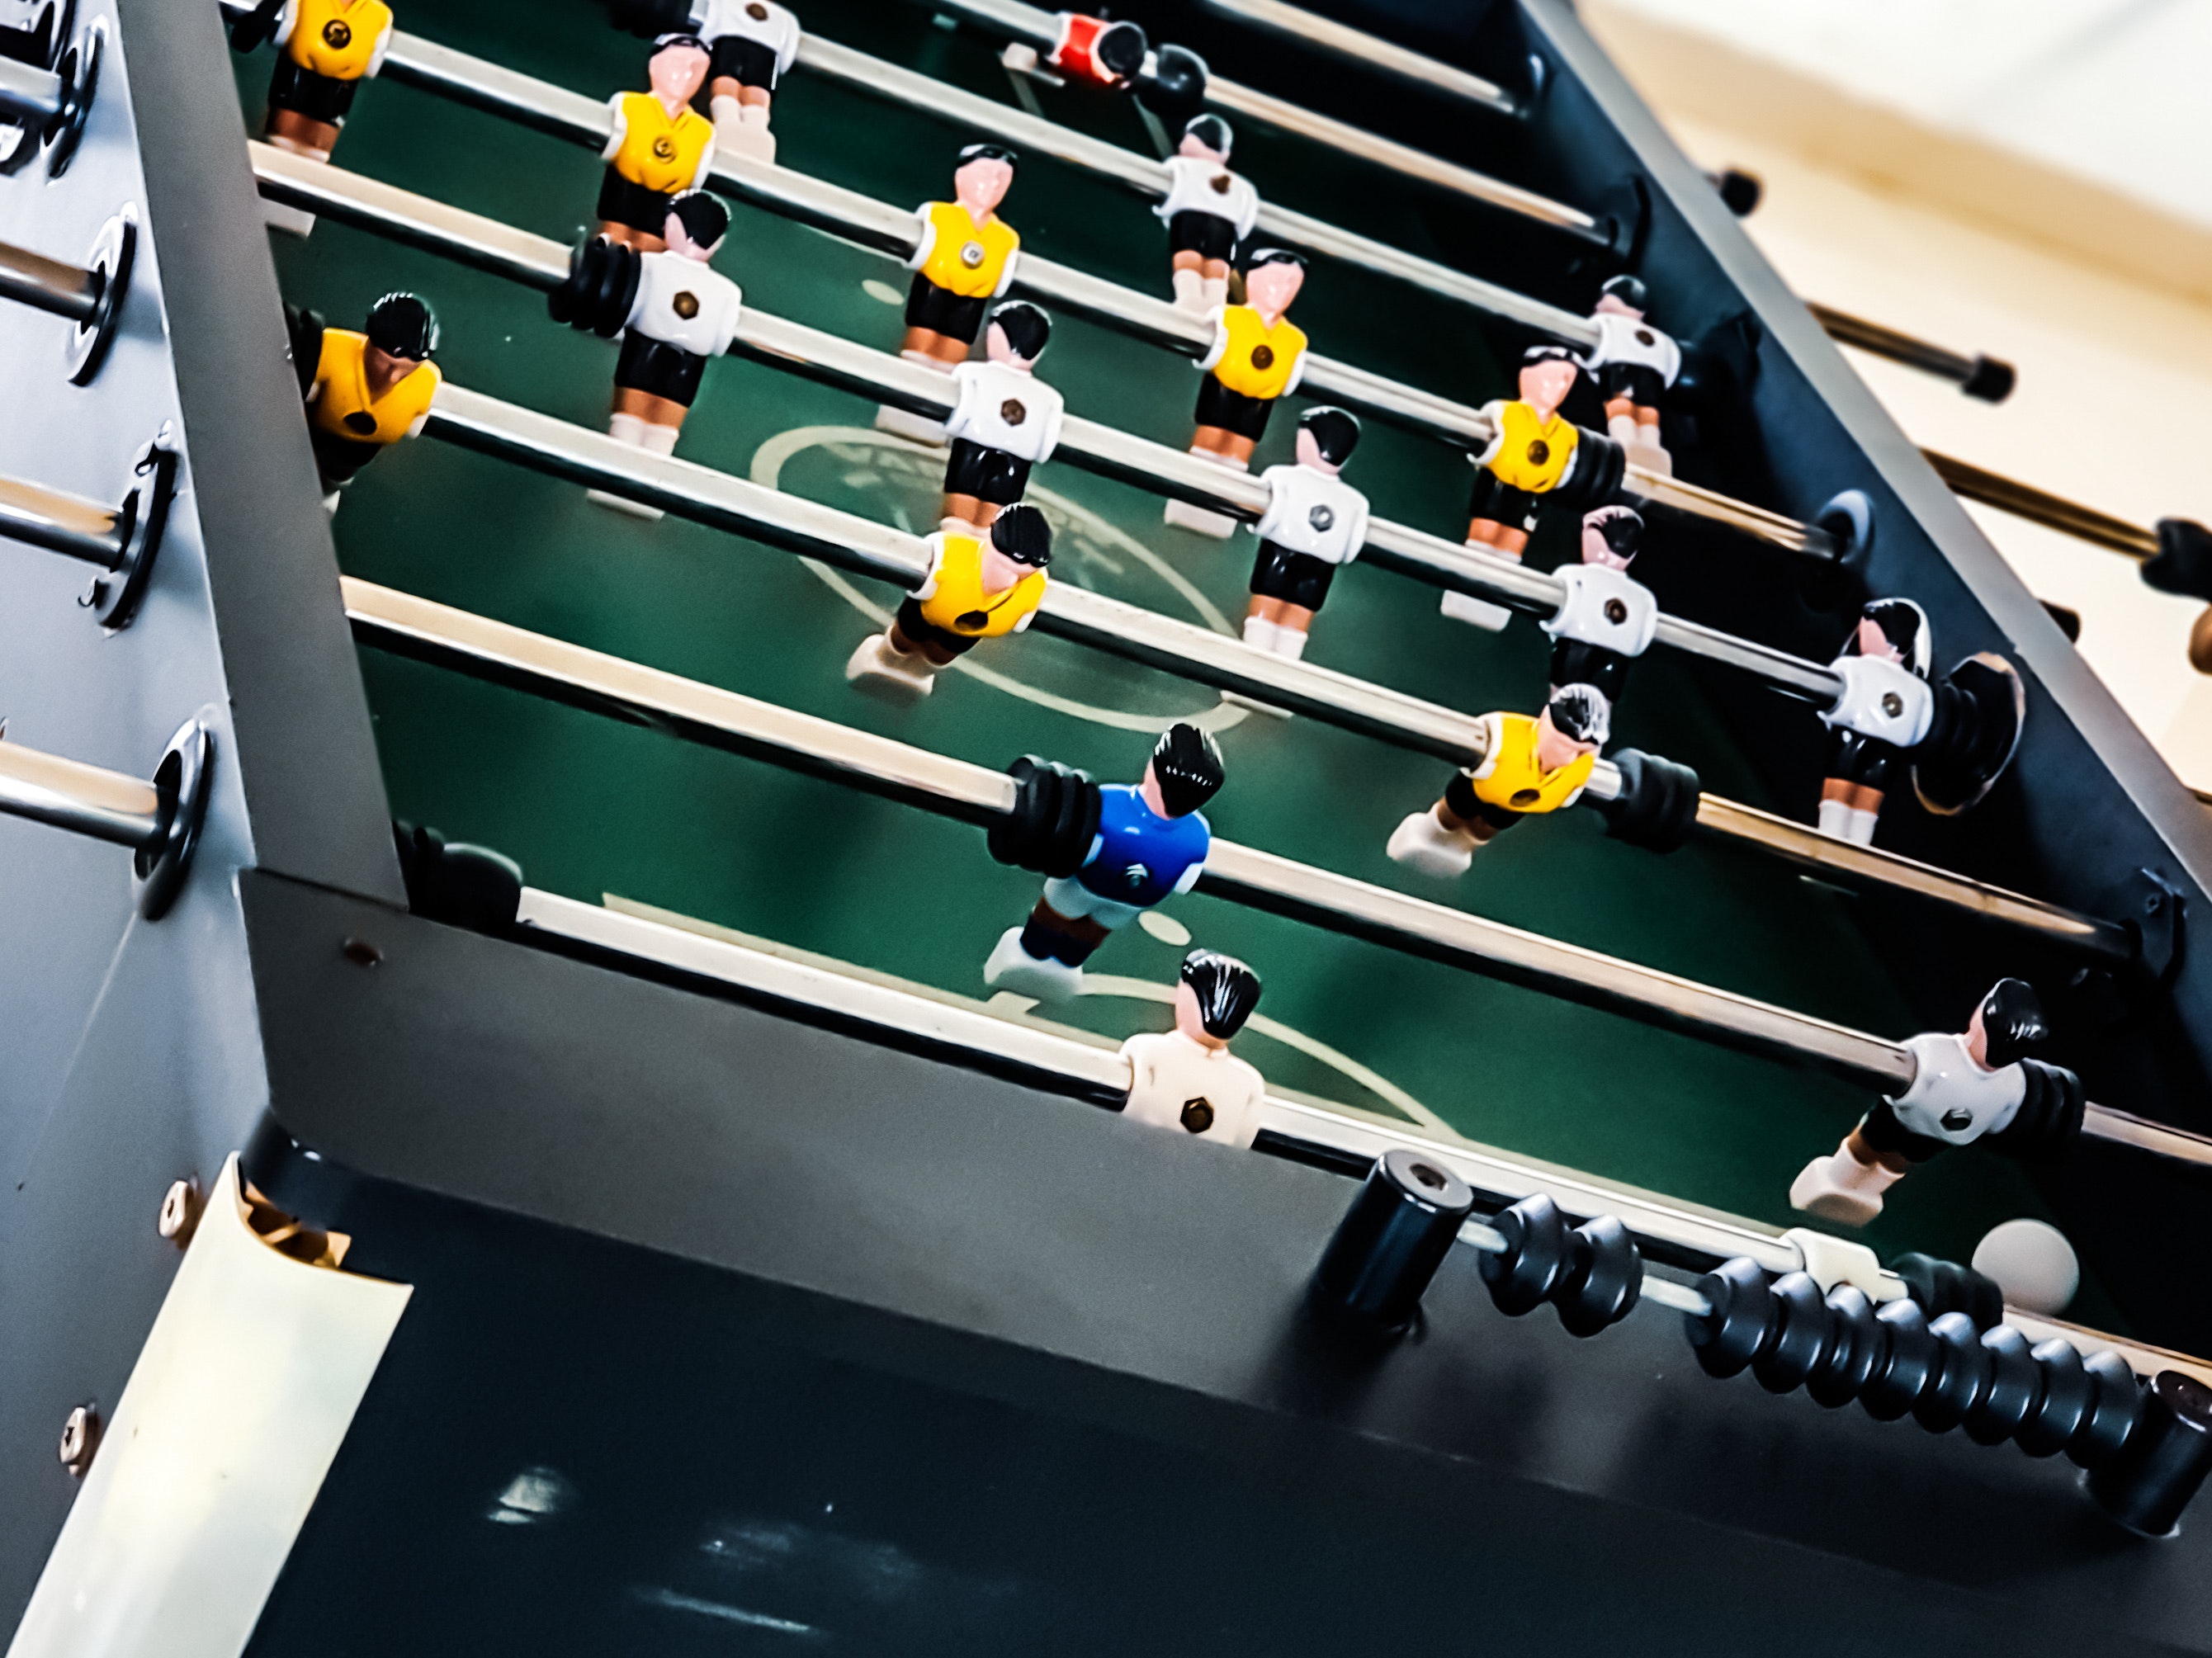
indoor games and sports, table, games, toy, sport venue, lego, metal